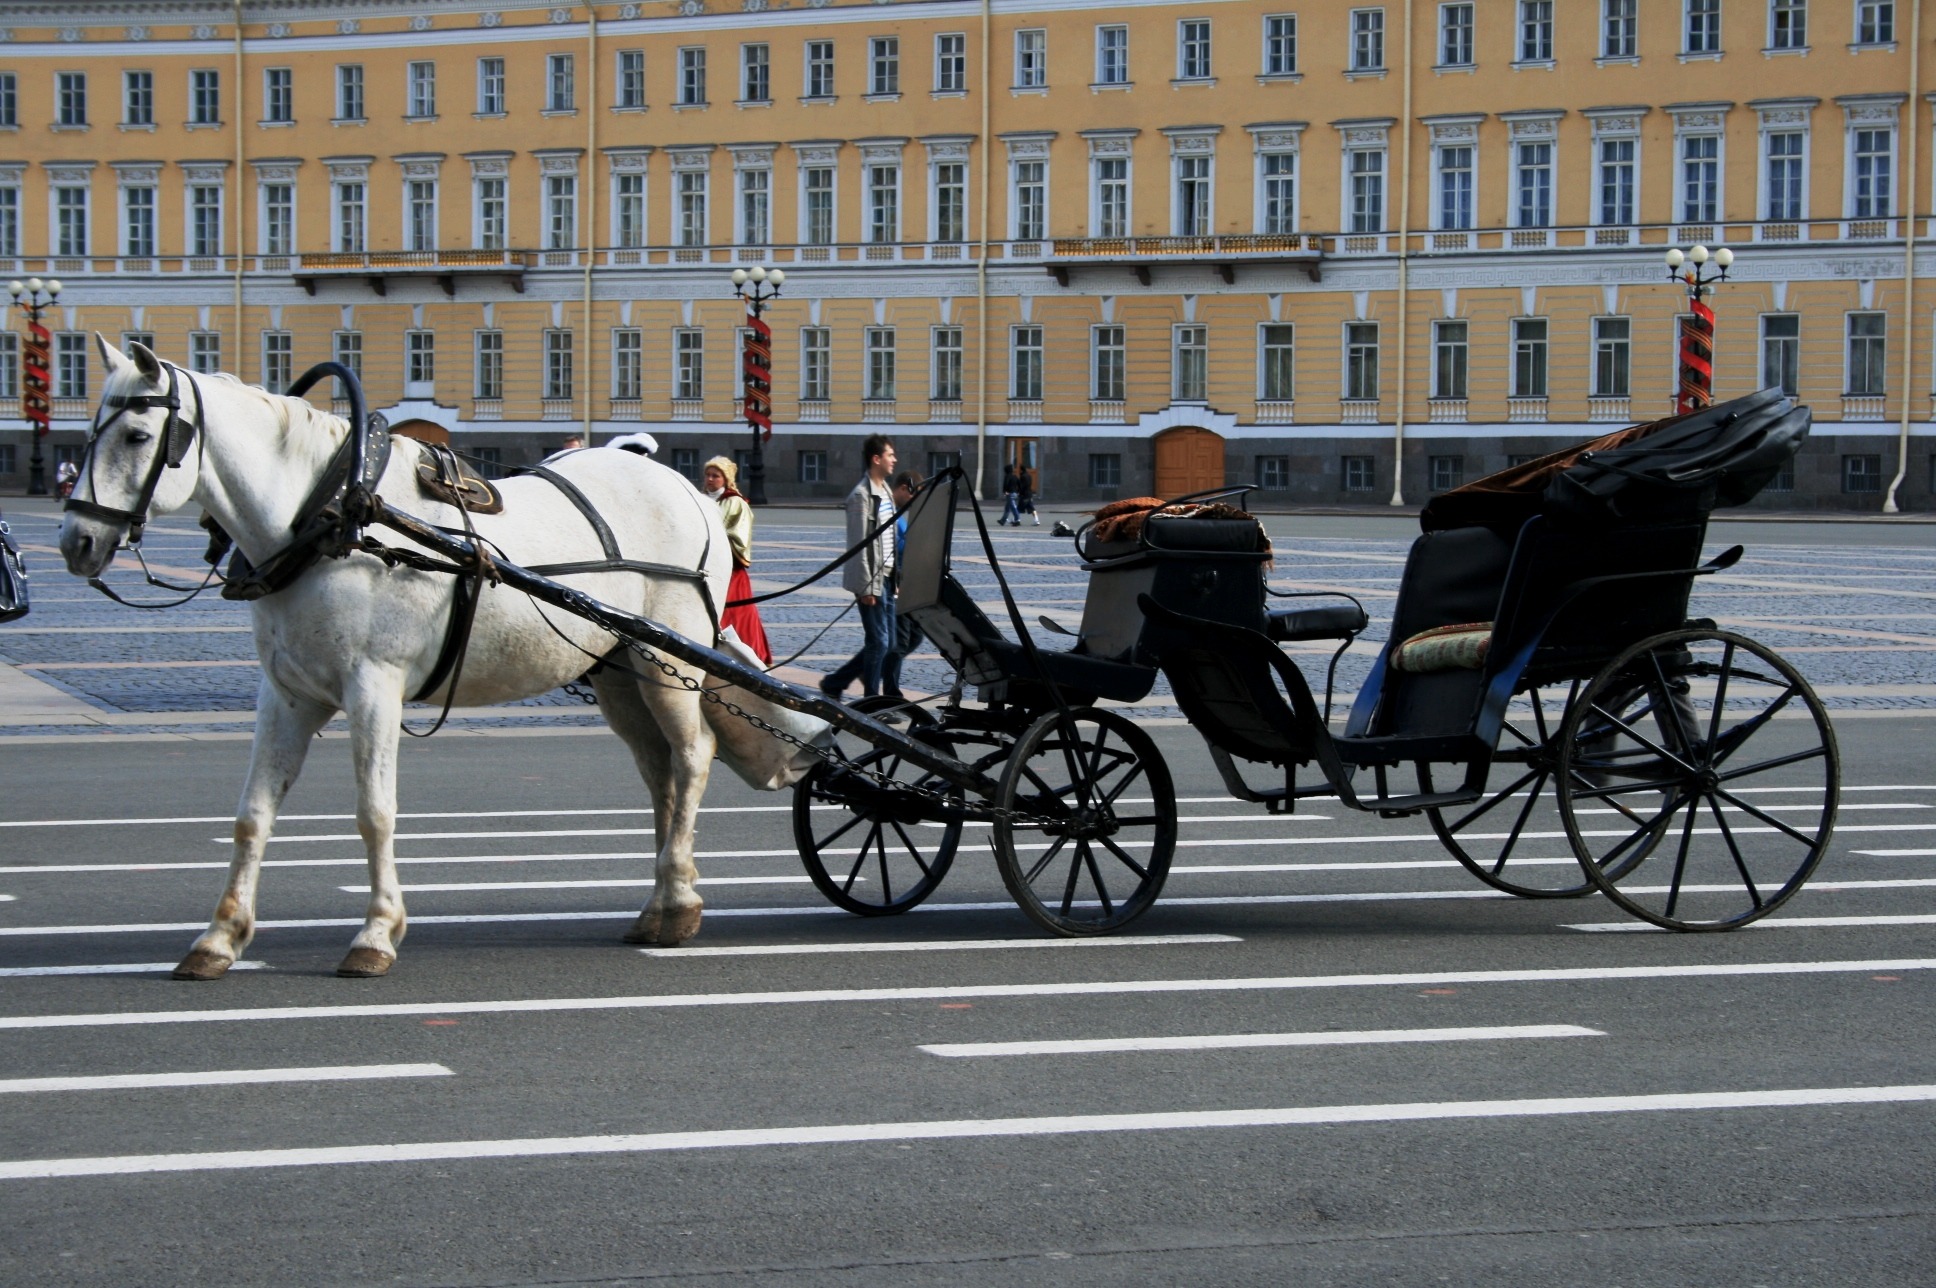
white, cart, vehicle, horse, ride, black, parked, carriage, coachman, st petersburg, land vehicle, mode of transport, horse like mammal, horse harness, horse and buggy, palace square